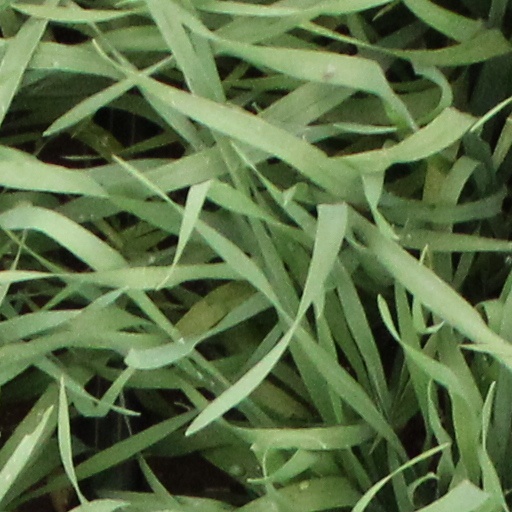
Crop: wheat